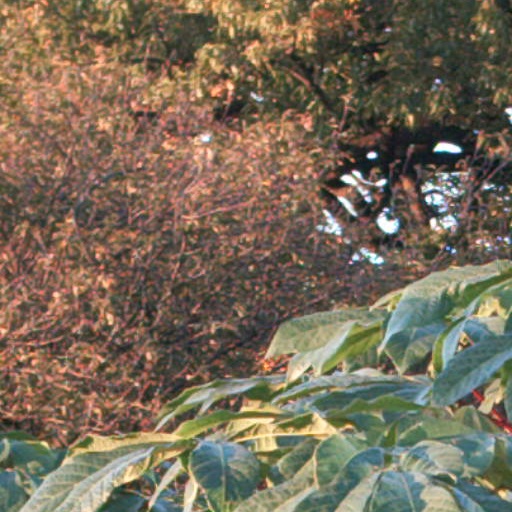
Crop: cassava